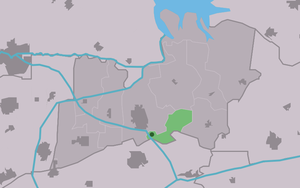
Augsbuurt est un village de la commune néerlandaise de Noardeast-Fryslân, situé dans la province de Frise.